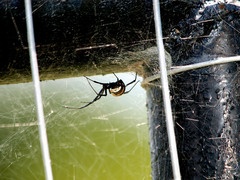
Species: Lactrodectus_hesperus